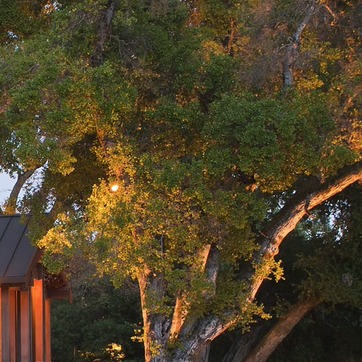
Material: foliage